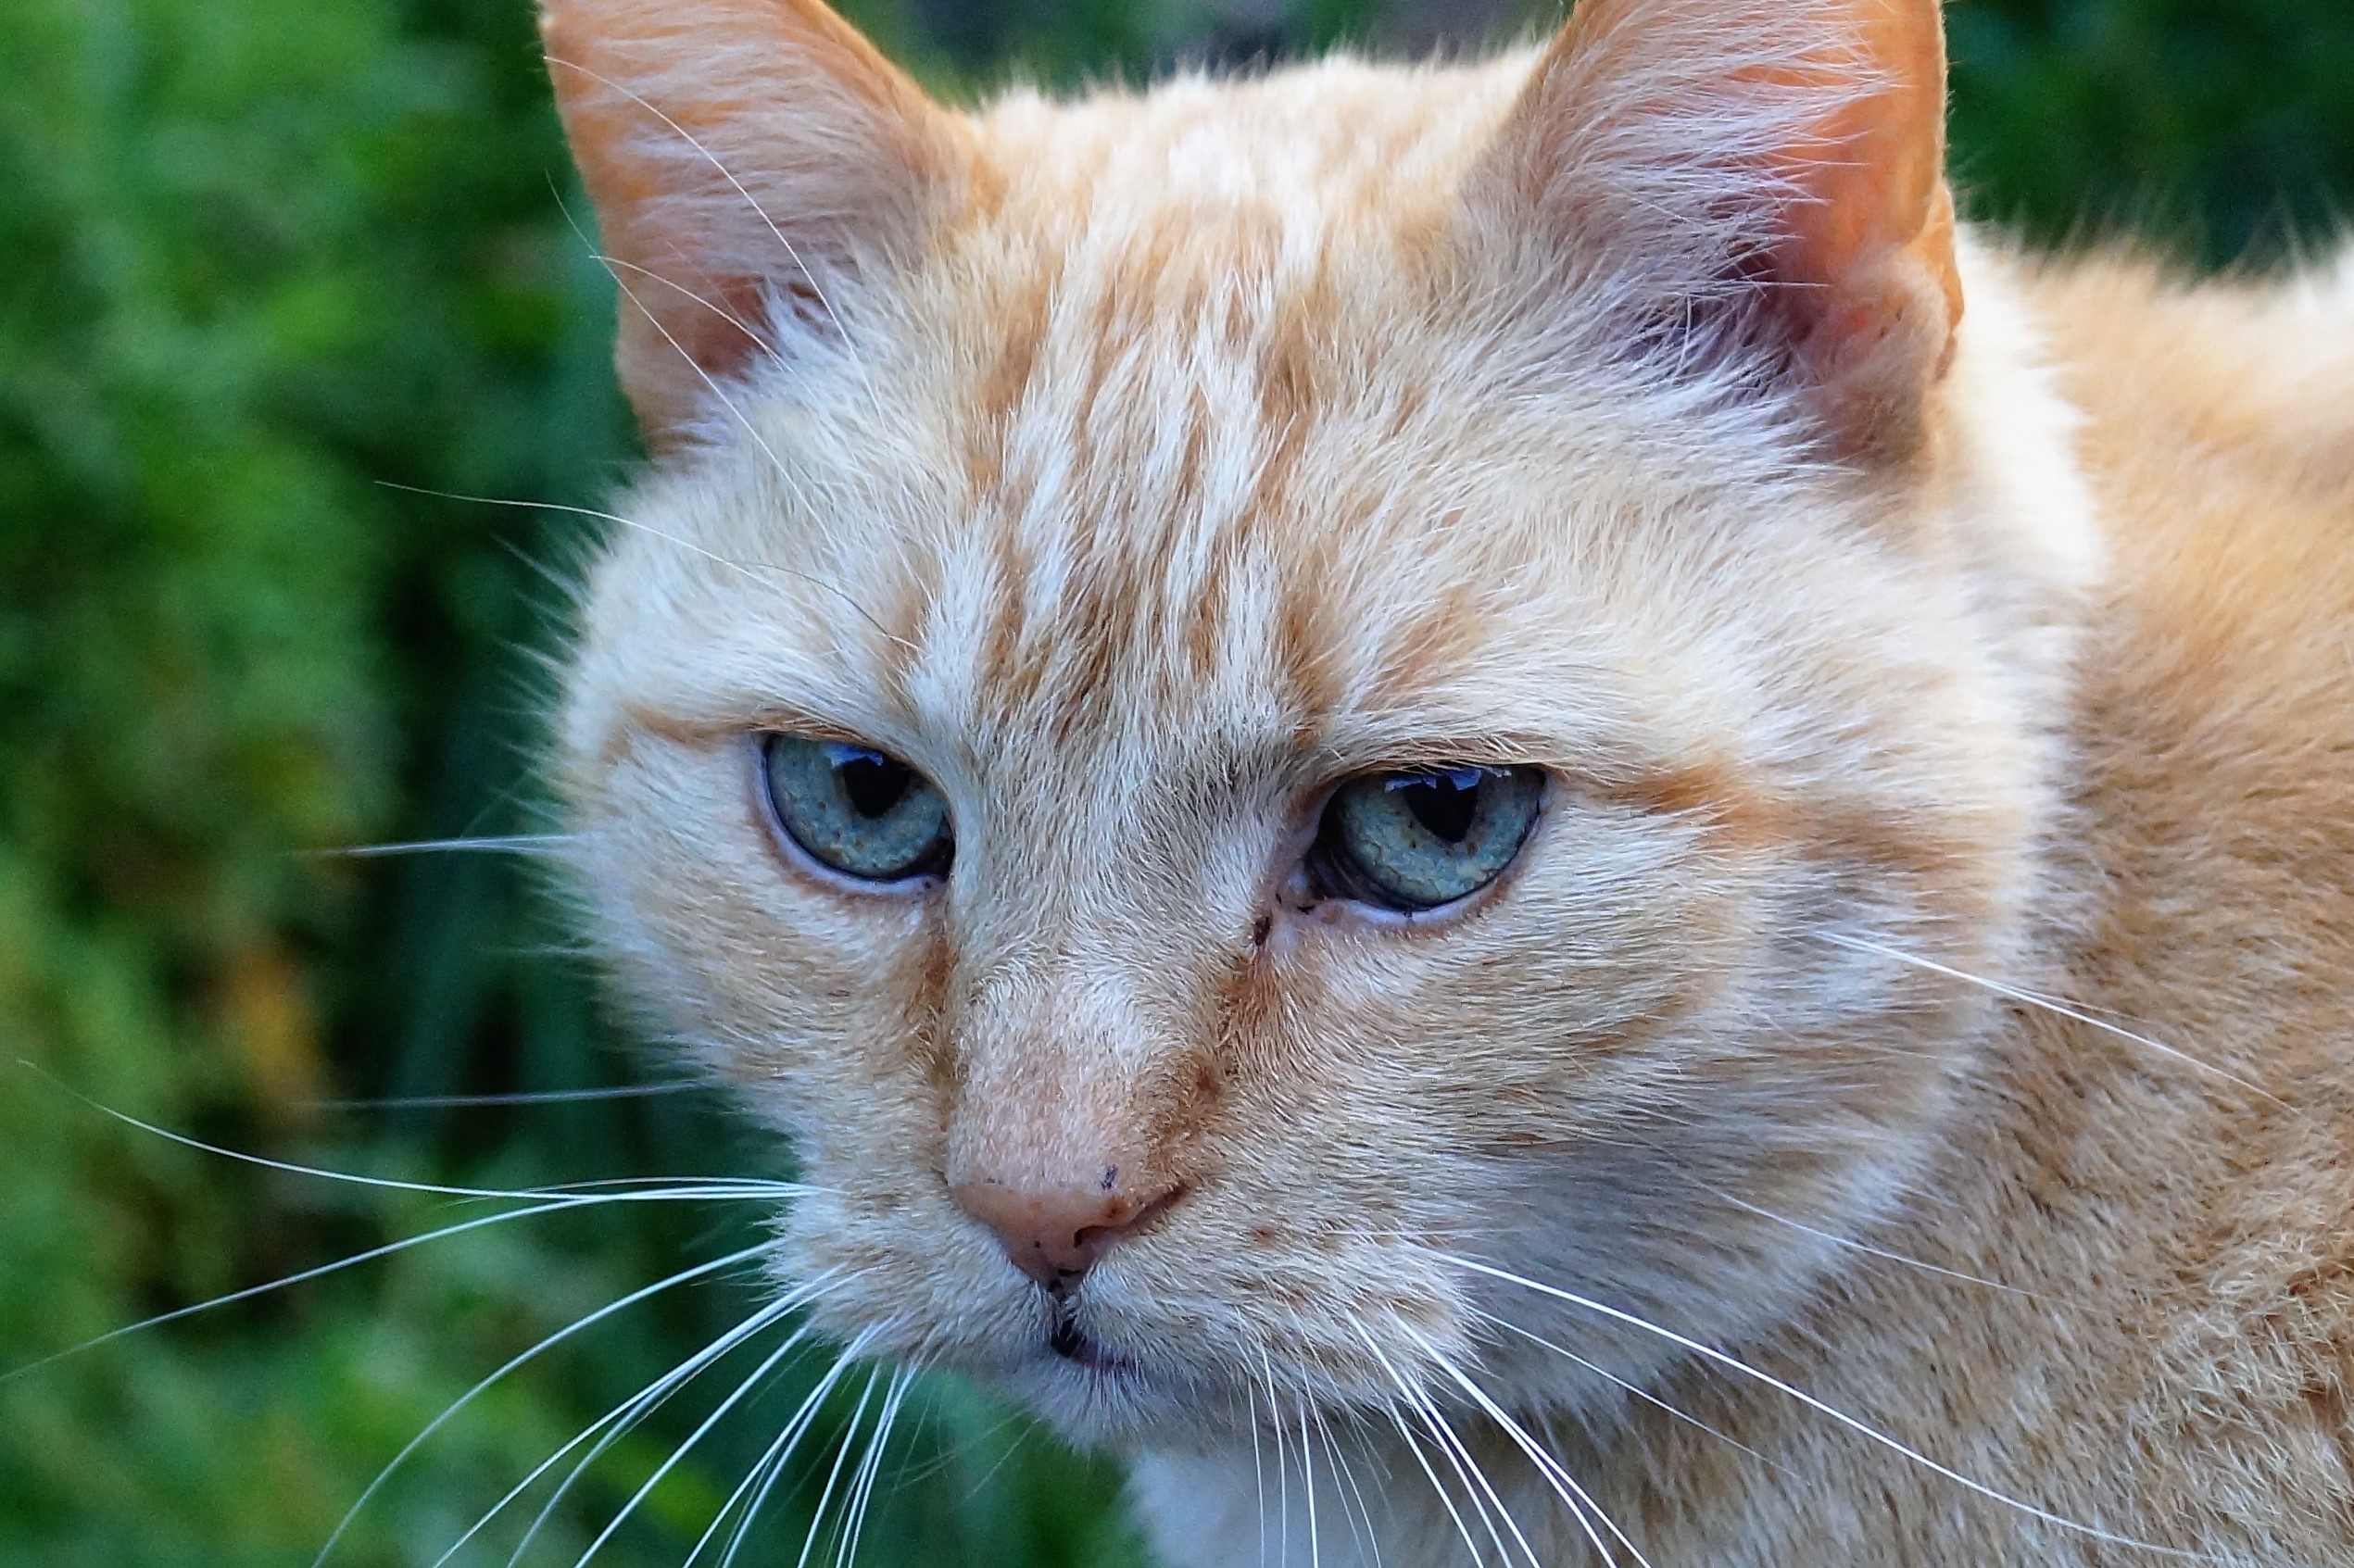
pet, kitten, cat, mammal, fauna, close up, nose, whiskers, snout, head, vertebrate, tomcat, tabby cat, wild cat, redheaded, small to medium sized cats, cat like mammal, carnivoran, domestic short haired cat, rusty spotted cat